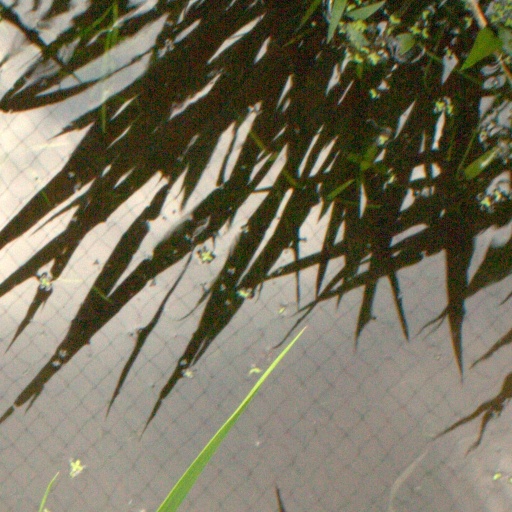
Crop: rice